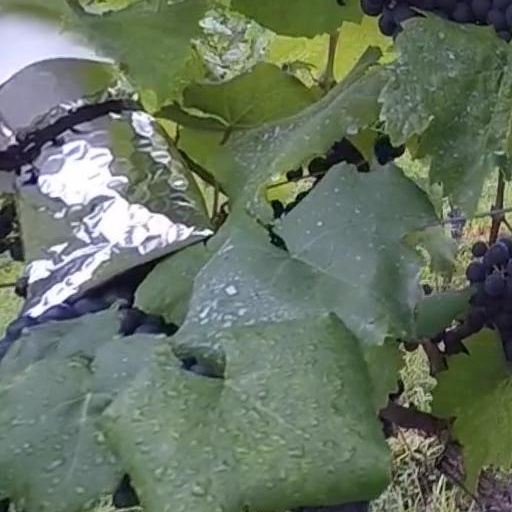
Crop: grape